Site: brandenburg
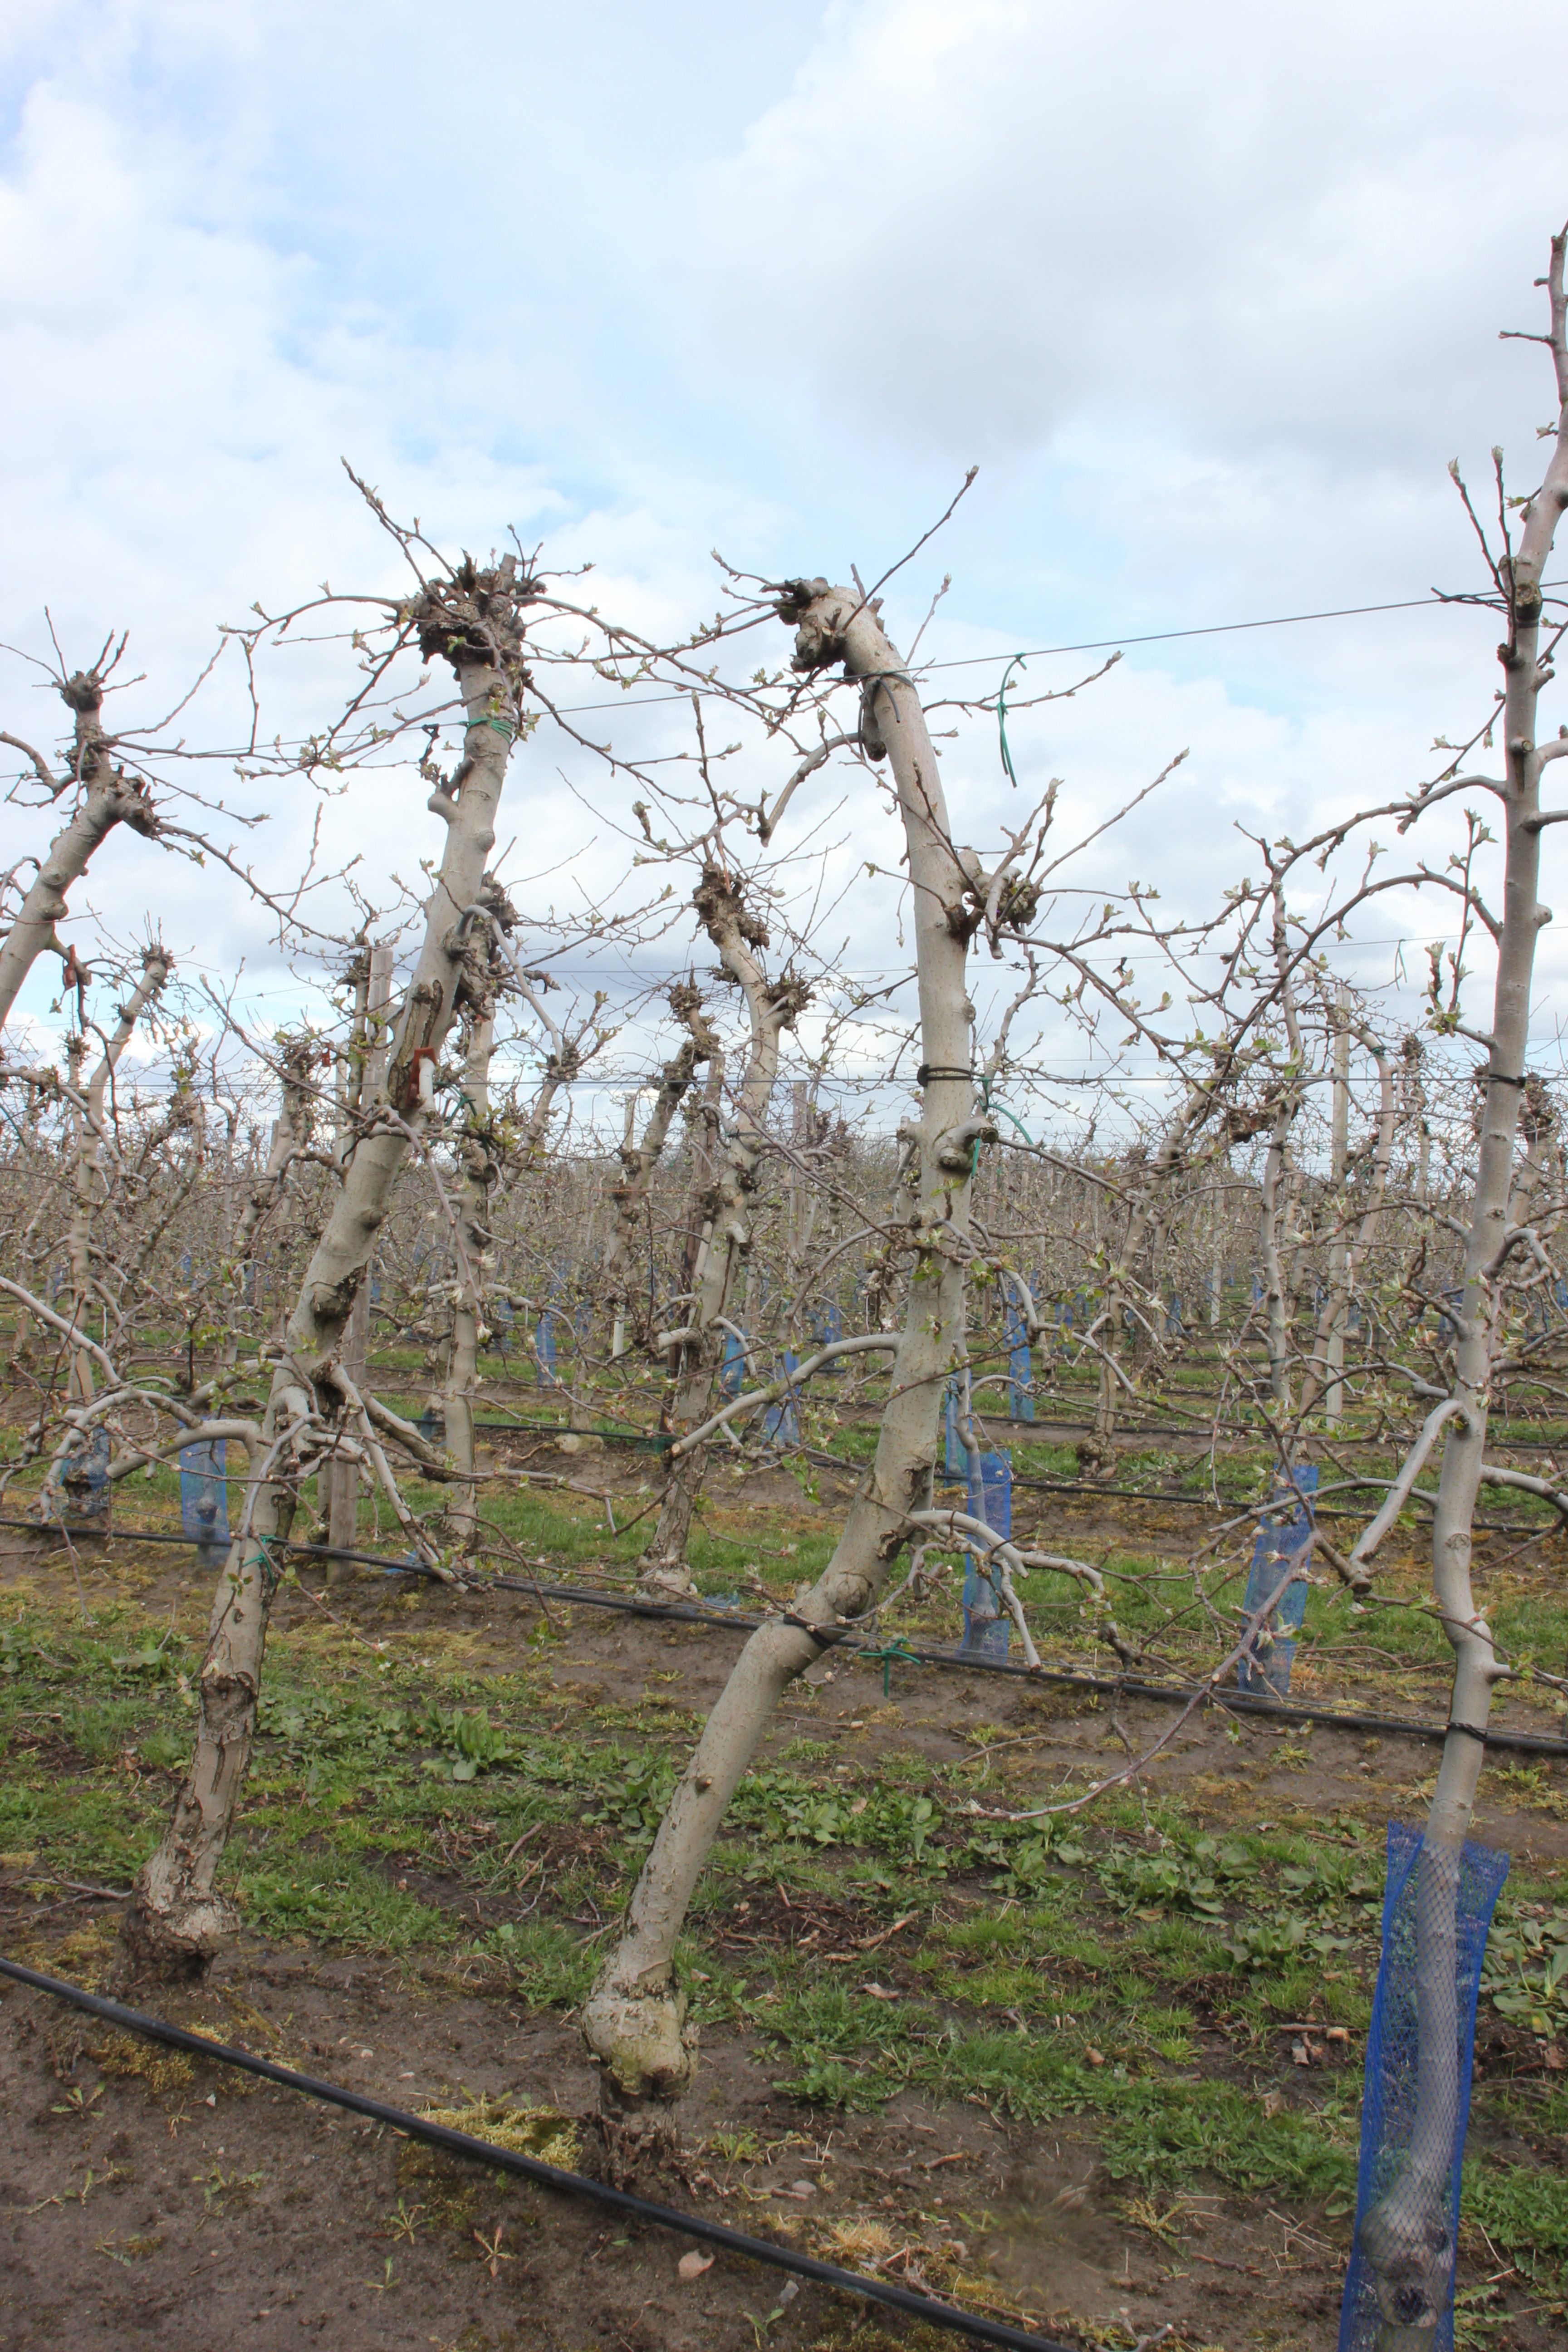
Growth stage (BBCH 55): Inflorescence emergence